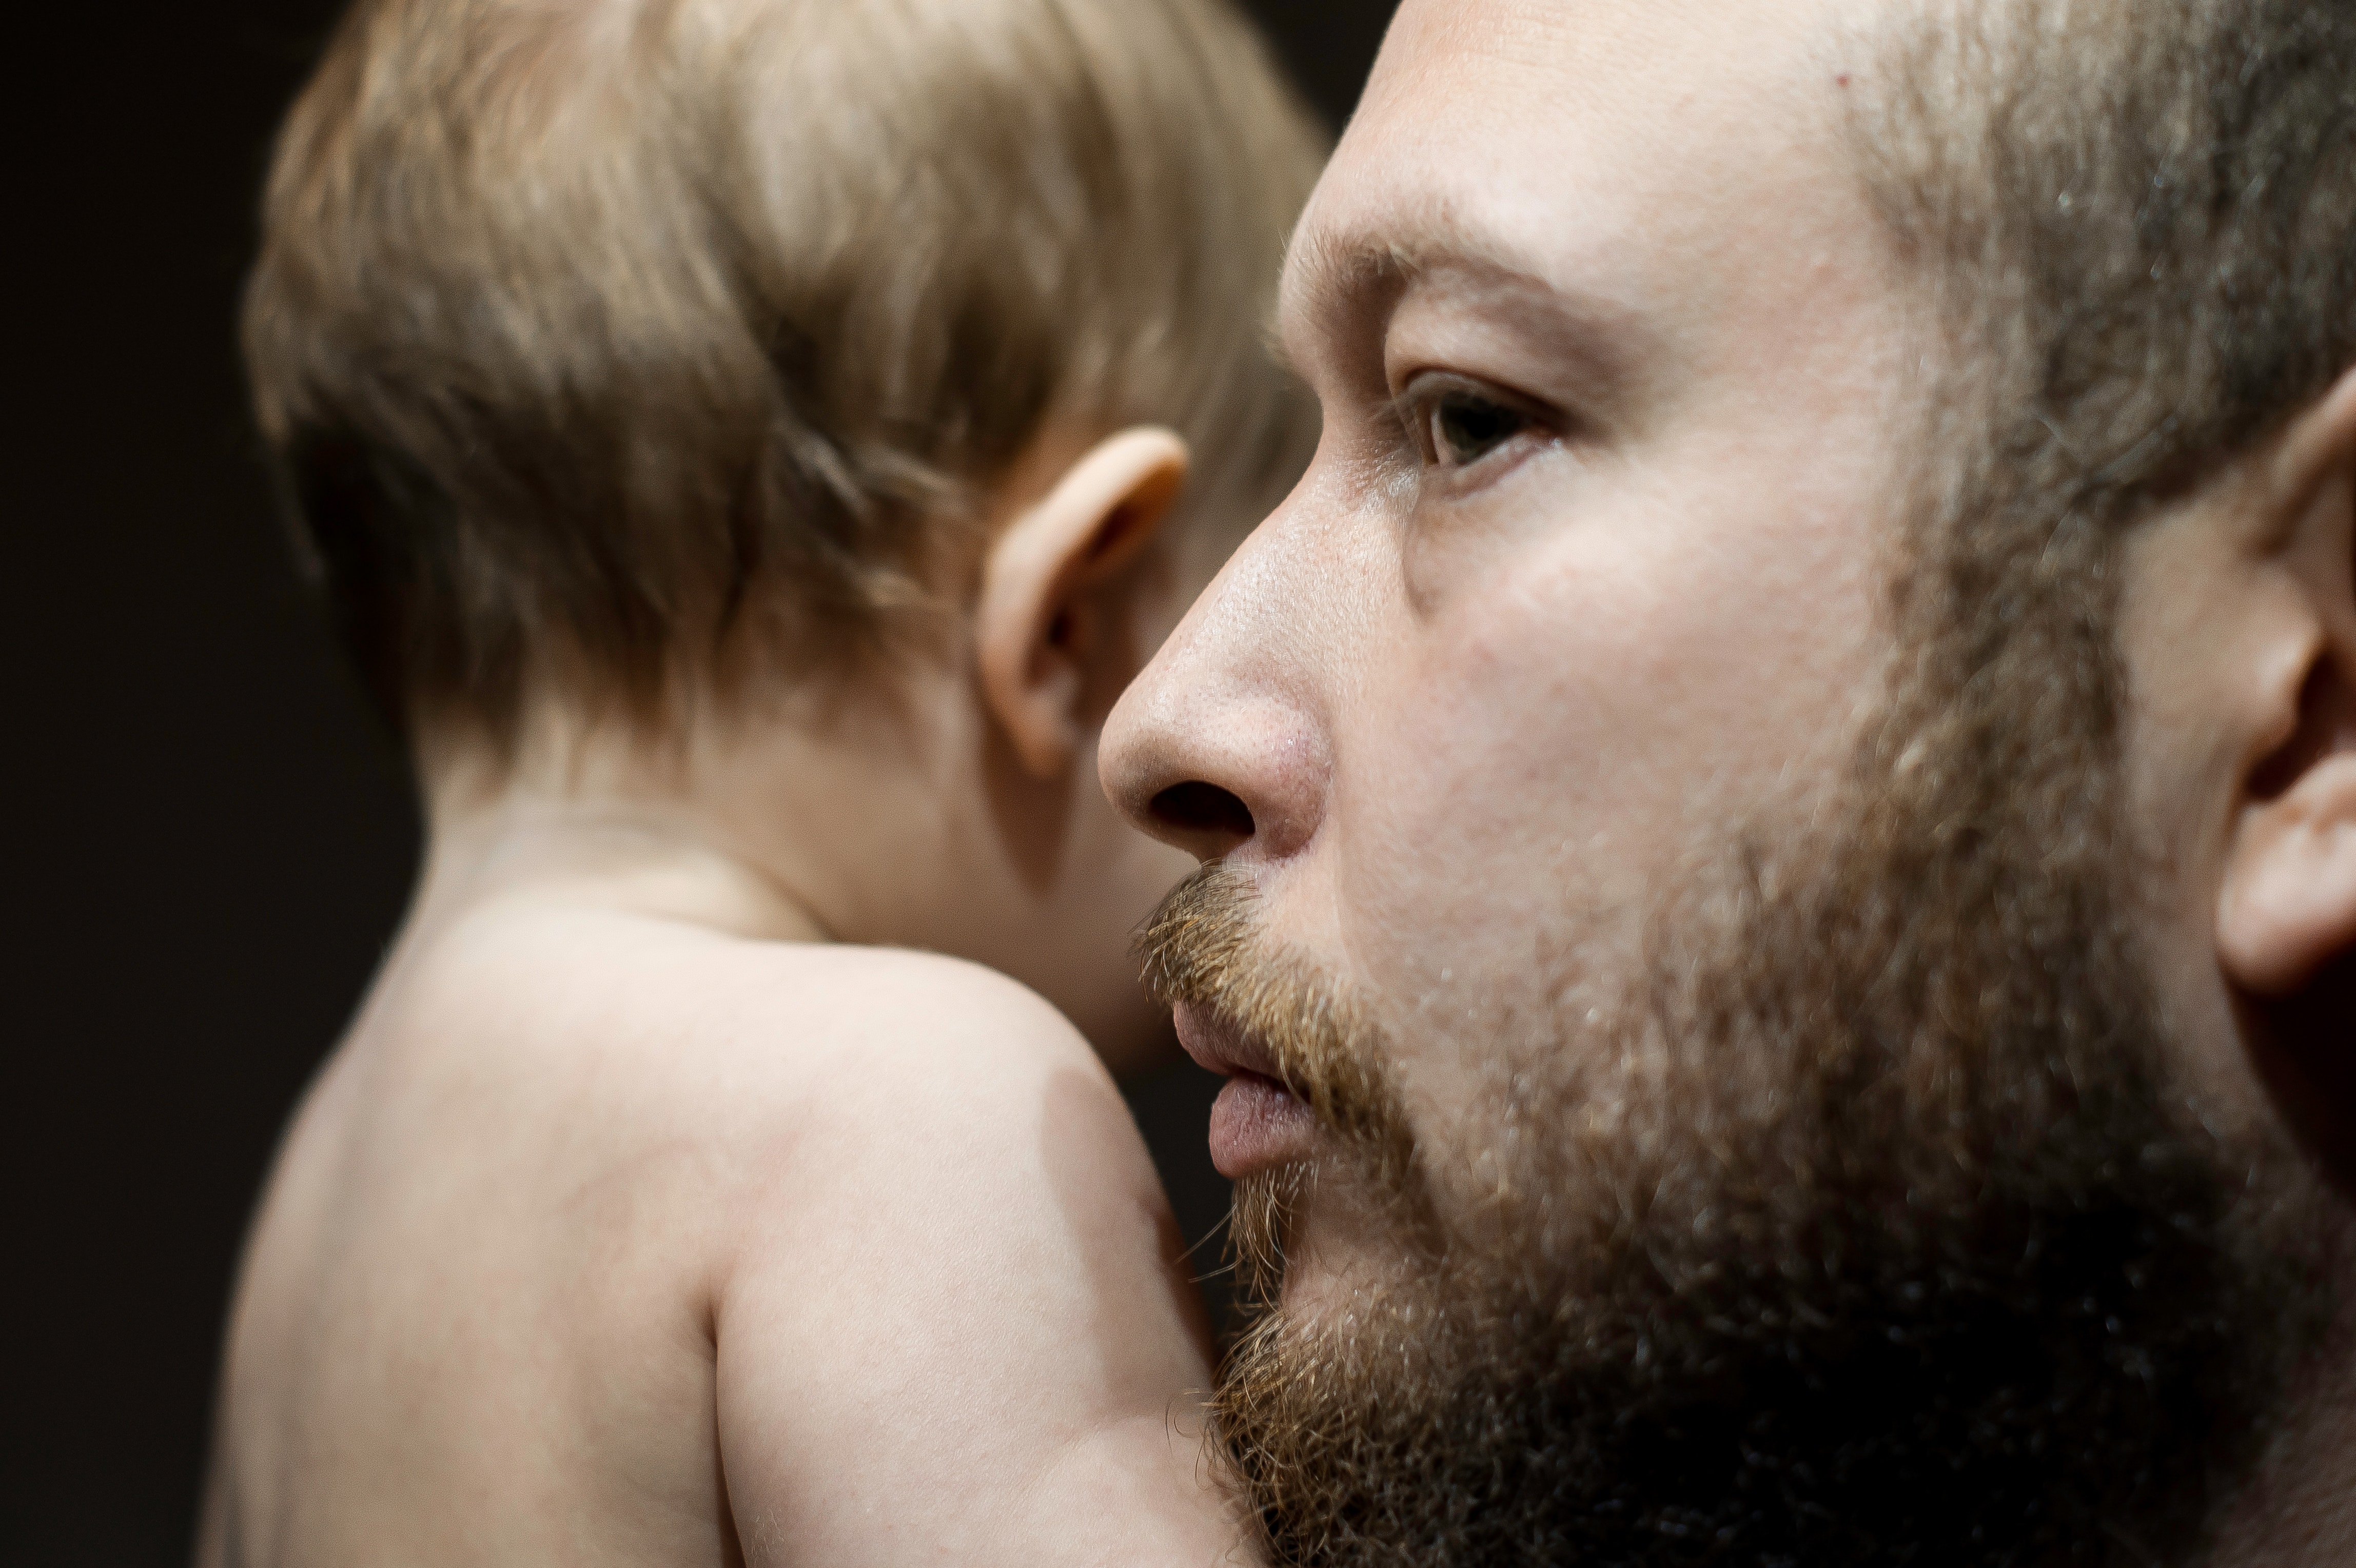
hair, facial hair, beard, face, nose, cheek, chin, lip, interaction, moustache, forehead, close up, kiss, neck, mouth, love, jaw, gesture, romance